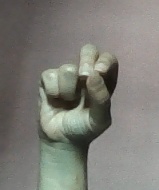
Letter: gaaf